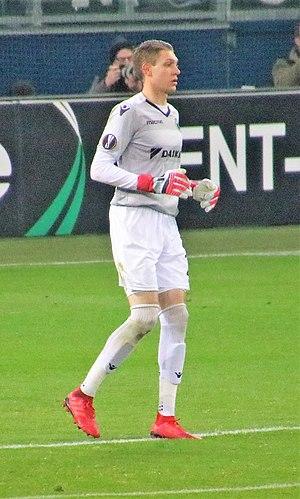
Ethan Horvath, né le 9 juin 1995 à Highlands Ranch dans le Colorado, est un joueur international américain de soccer. Il évolue au poste de gardien de but avec le club belge du Club Bruges KV.